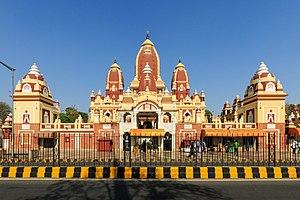
New Delhi est la capitale de l'Inde. Elle abrite les institutions politiques nationales du pays : le siège du gouvernement de l'Inde, le Parlement, la résidence du président, du vice-président, et la Cour suprême.
Delhi, officiellement le Territoire de la Capitale nationale de Delhi, est une ville et un territoire du nord de l'Inde, contenant en son sein New Delhi, la capitale du pays.